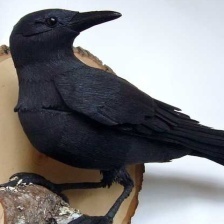
Species: CROW
Scientific name: CORVUS